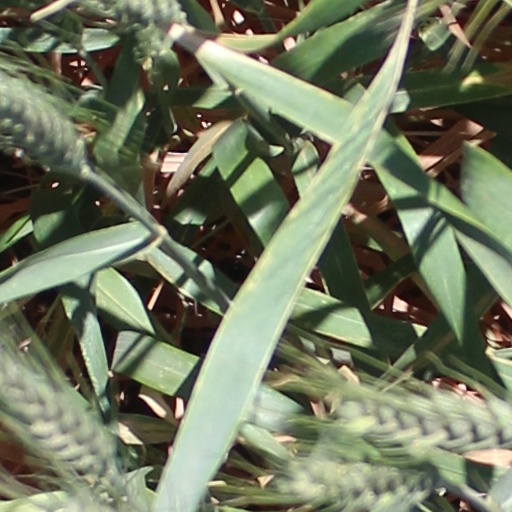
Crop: wheat